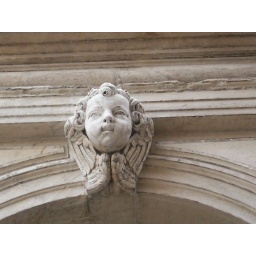
I took a bunch of pictures of random decorations on the walls and doors -- they were all over Venice.